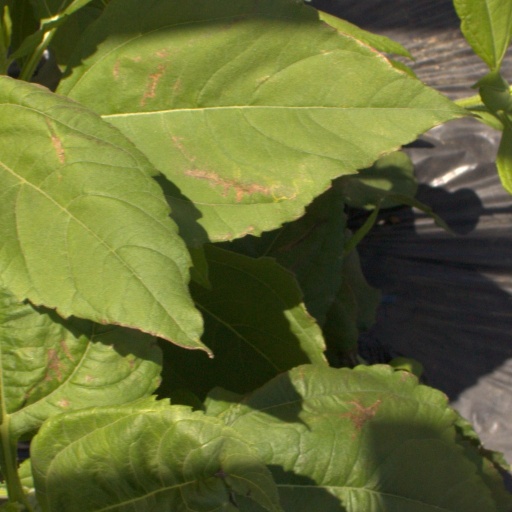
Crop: Jerusalem artichoke